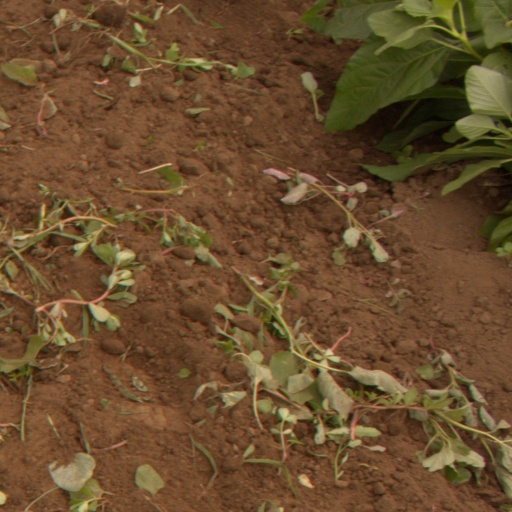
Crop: soybean